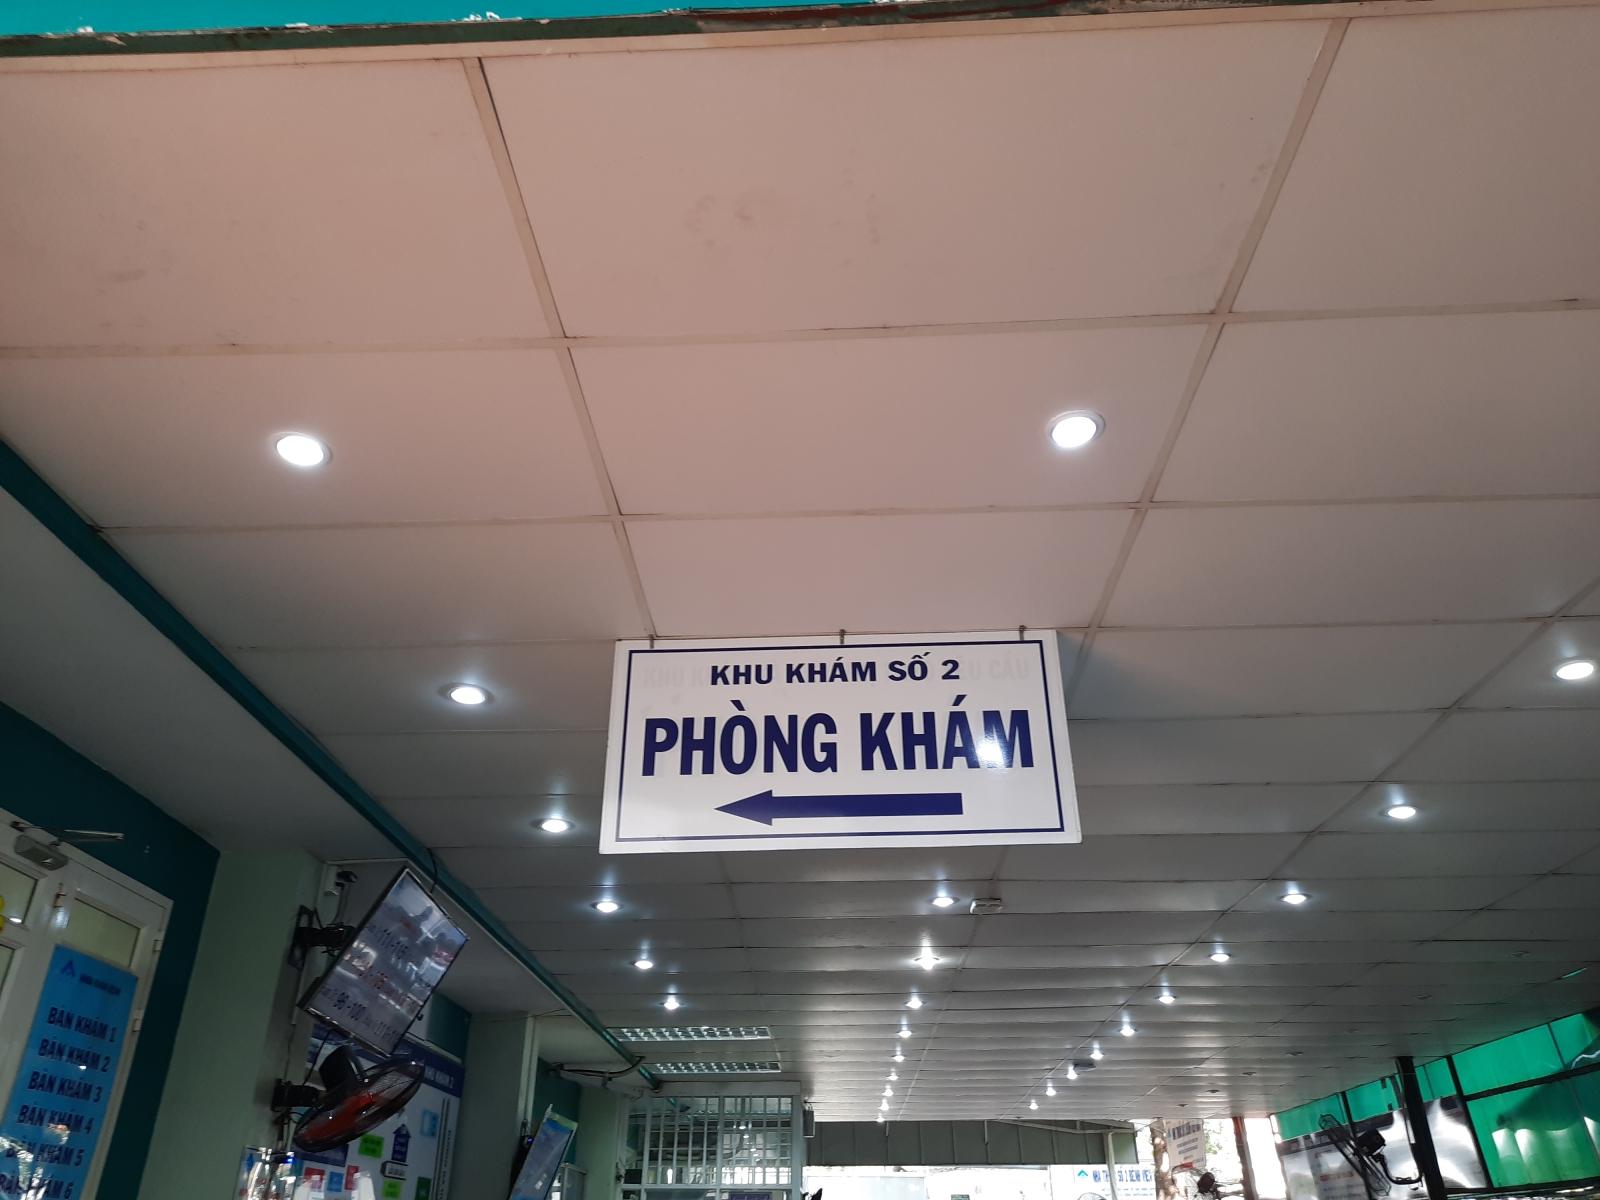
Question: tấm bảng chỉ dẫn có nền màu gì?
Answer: màu trắng